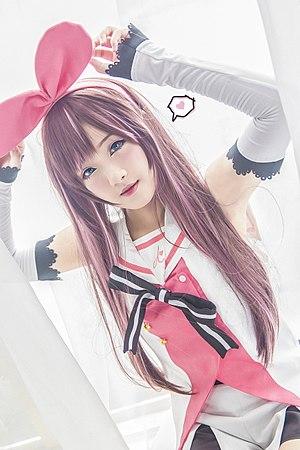
Kizuna AI, ou AI Kizuna dans un ordre occidental, est une youtubeuse virtuelle japonaise et une intelligence artificielle auto-proclamée, produite par la société Activ8. Kizuna prétend être la première youtubeuse virtuelle au monde, bien que la première chaîne à utiliser un avatar 3D pour la publication de vidéos sur YouTube soit la chaîne anglo-japonaise Ami Yamato qui a lancé sa première vidéo en 2011. Le 29 novembre 2016, Kizuna a commencé à publier des vidéos sur sa première chaîne YouTube, « A.I.Channel ». Une seconde chaîne, « A.I.Games », est ouverte en mars 2017 pour les contenus liés aux jeux.